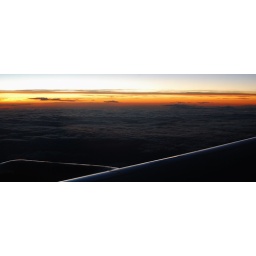
On the left Hand is Las Vegas, under the clouds is the Grand Canyon, and i am sitting in the plane, watching the Sunset...